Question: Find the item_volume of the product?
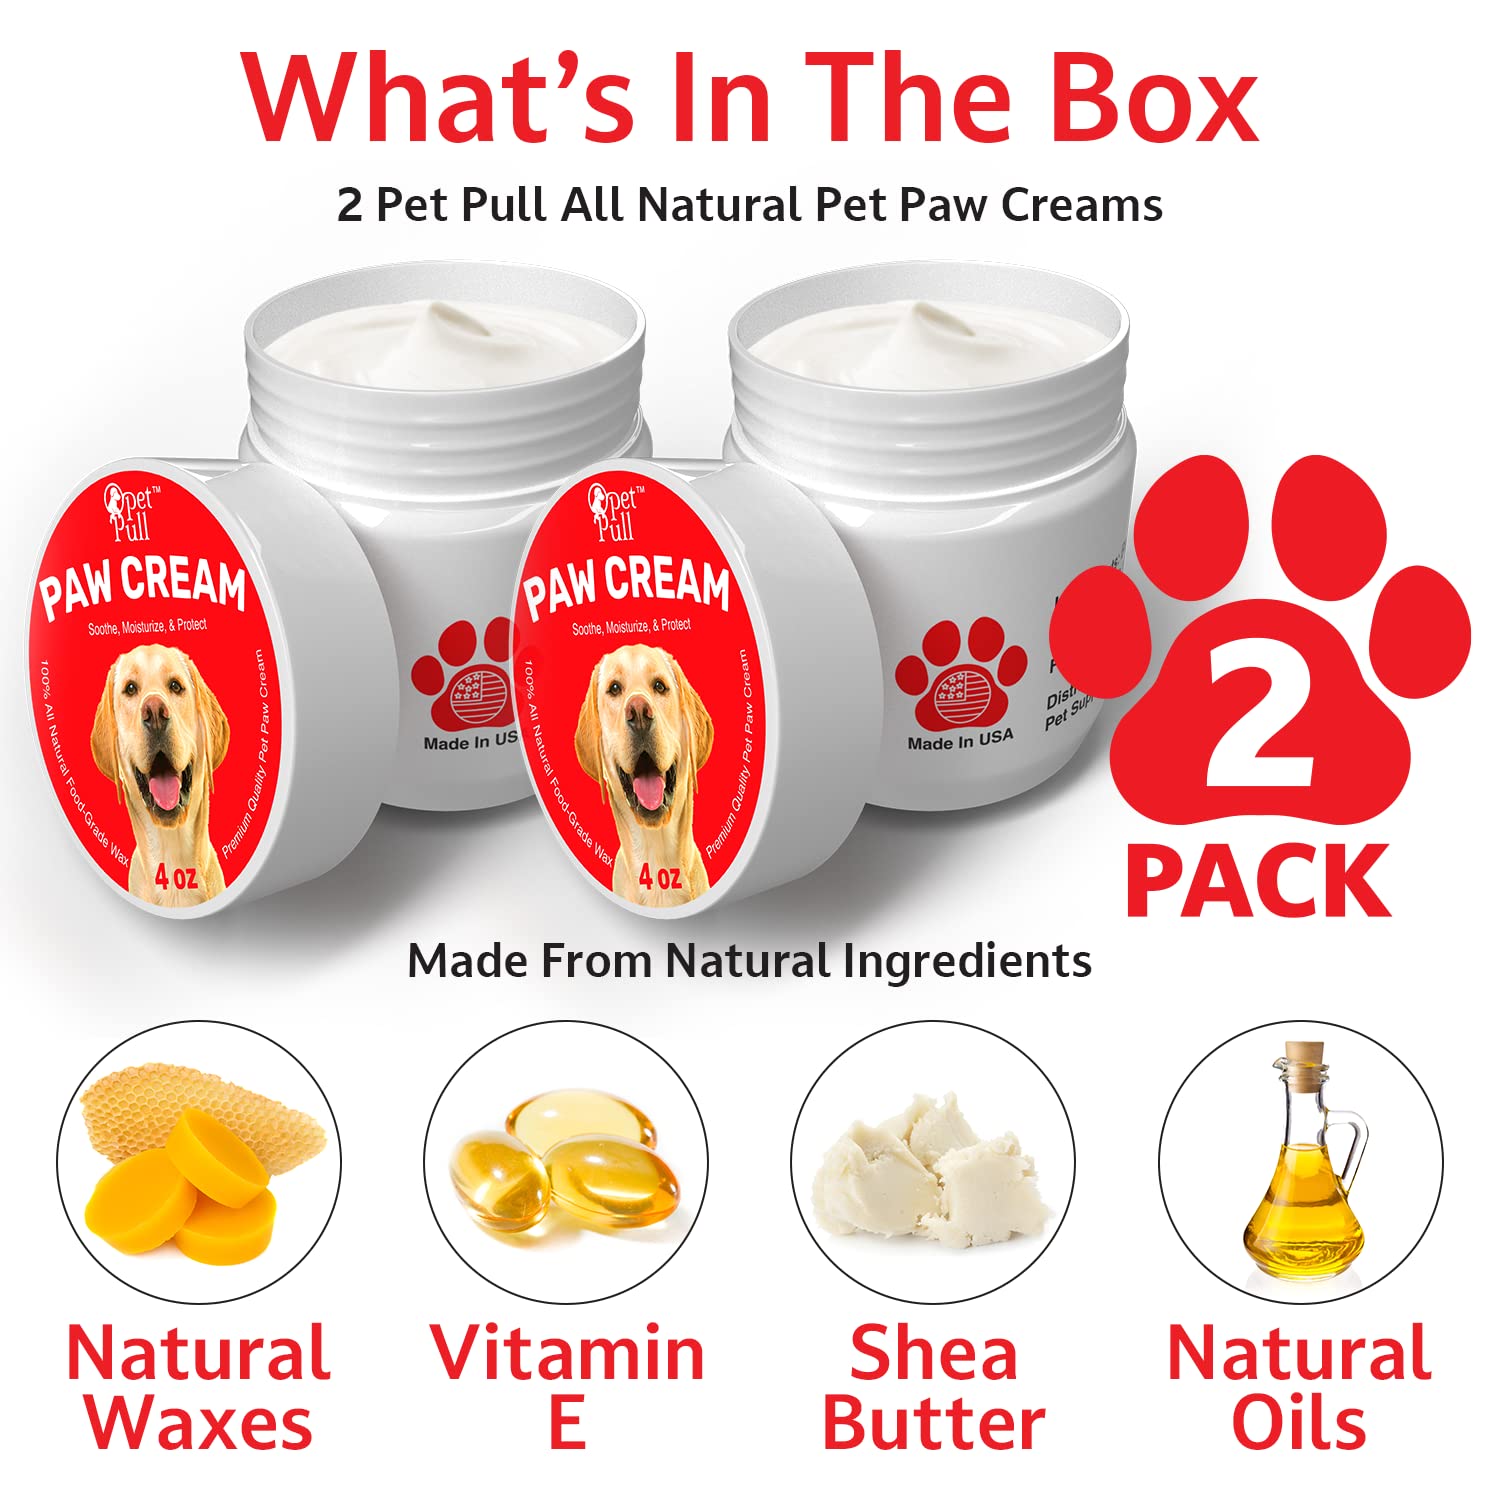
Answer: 4.0 ounce